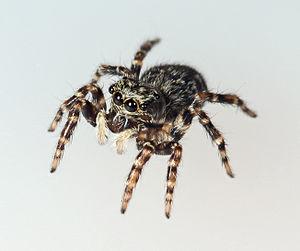
Pseudeuophrys lanigera est une espèce d'araignées aranéomorphes de la famille des Salticidae.